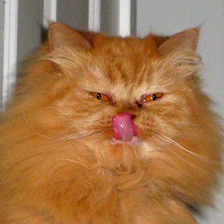
Species: cat
Breed: Persian